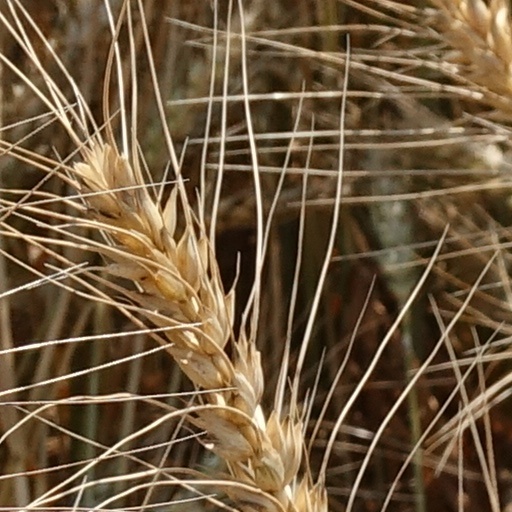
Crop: wheat